Answer in natural language. Which point is closer to the camera taking this photo, point A  or point B? Choose between the following options: A or B
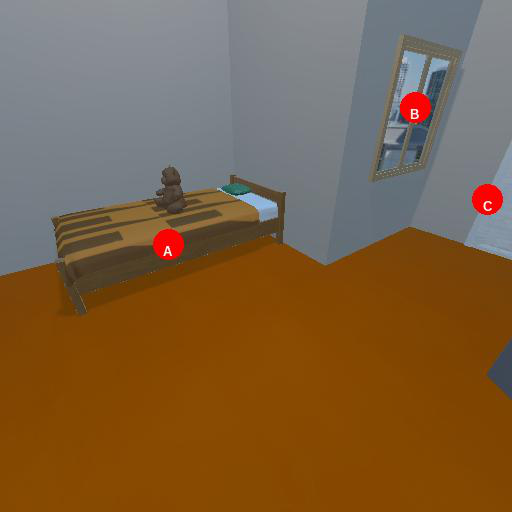
<answer>B</answer>